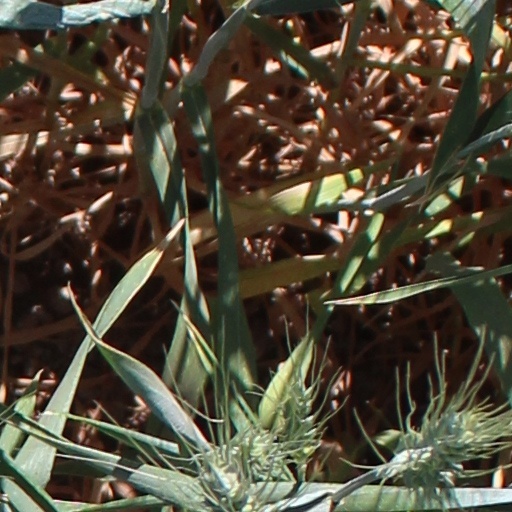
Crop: wheat